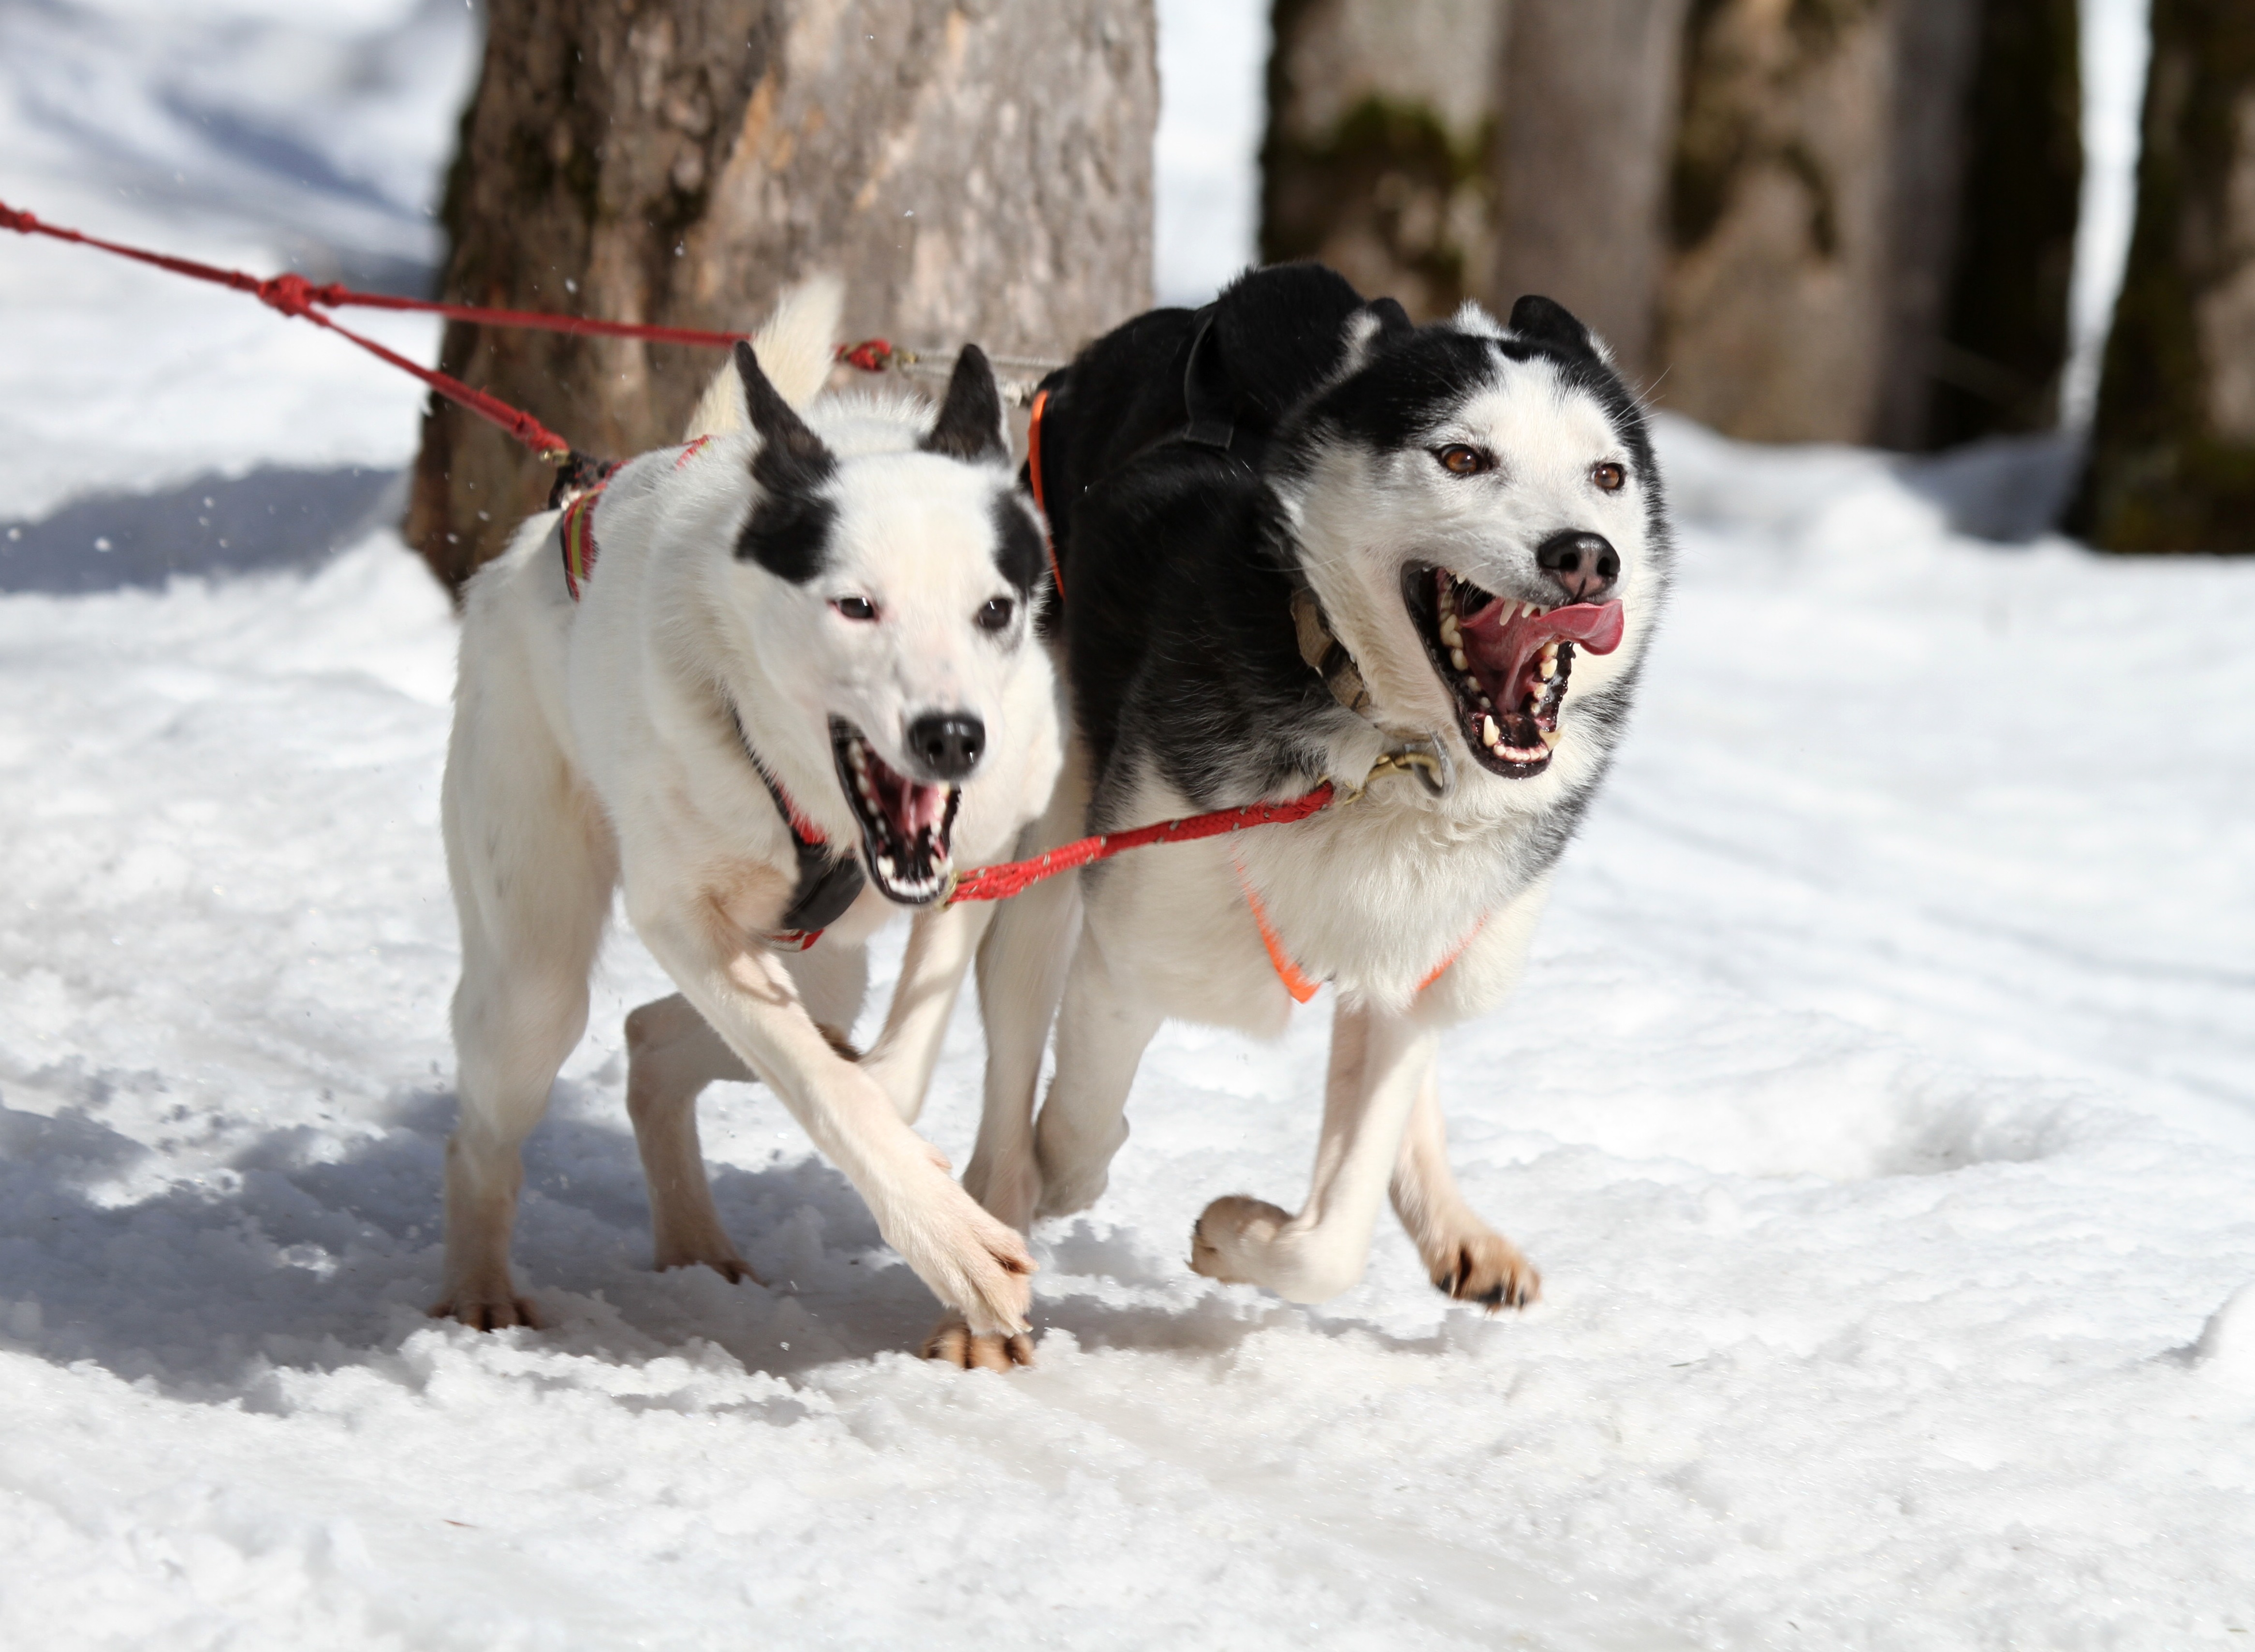
landscape, snow, winter, dog, animal, fur, weather, mammal, human, blue eye, husky, competition, face, eyes, mountains, vertebrate, switzerland, huskies, slide, dog breed, hobby, winter sports, musher, sled dog, kandersteg, world championship, street dog, dog like mammal, dog breed group, greenland dog, east siberian laika, sled dog racing